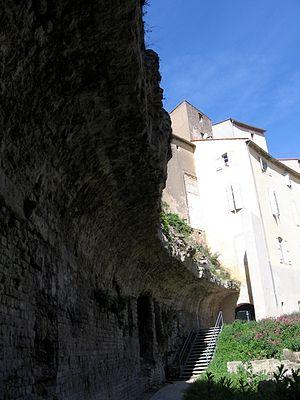
Les arènes de Béziers sont un amphithéâtre de la colonie romaine Colonia Vrbs Julia Septimanorum Baeterrae construit au Iᵉʳ siècle de notre ère, sans plus de précision possible, au sud de la ville romaine de Baeterrae en Gaule narbonnaise, près du théâtre antique, sur la colline Saint-Jacques.